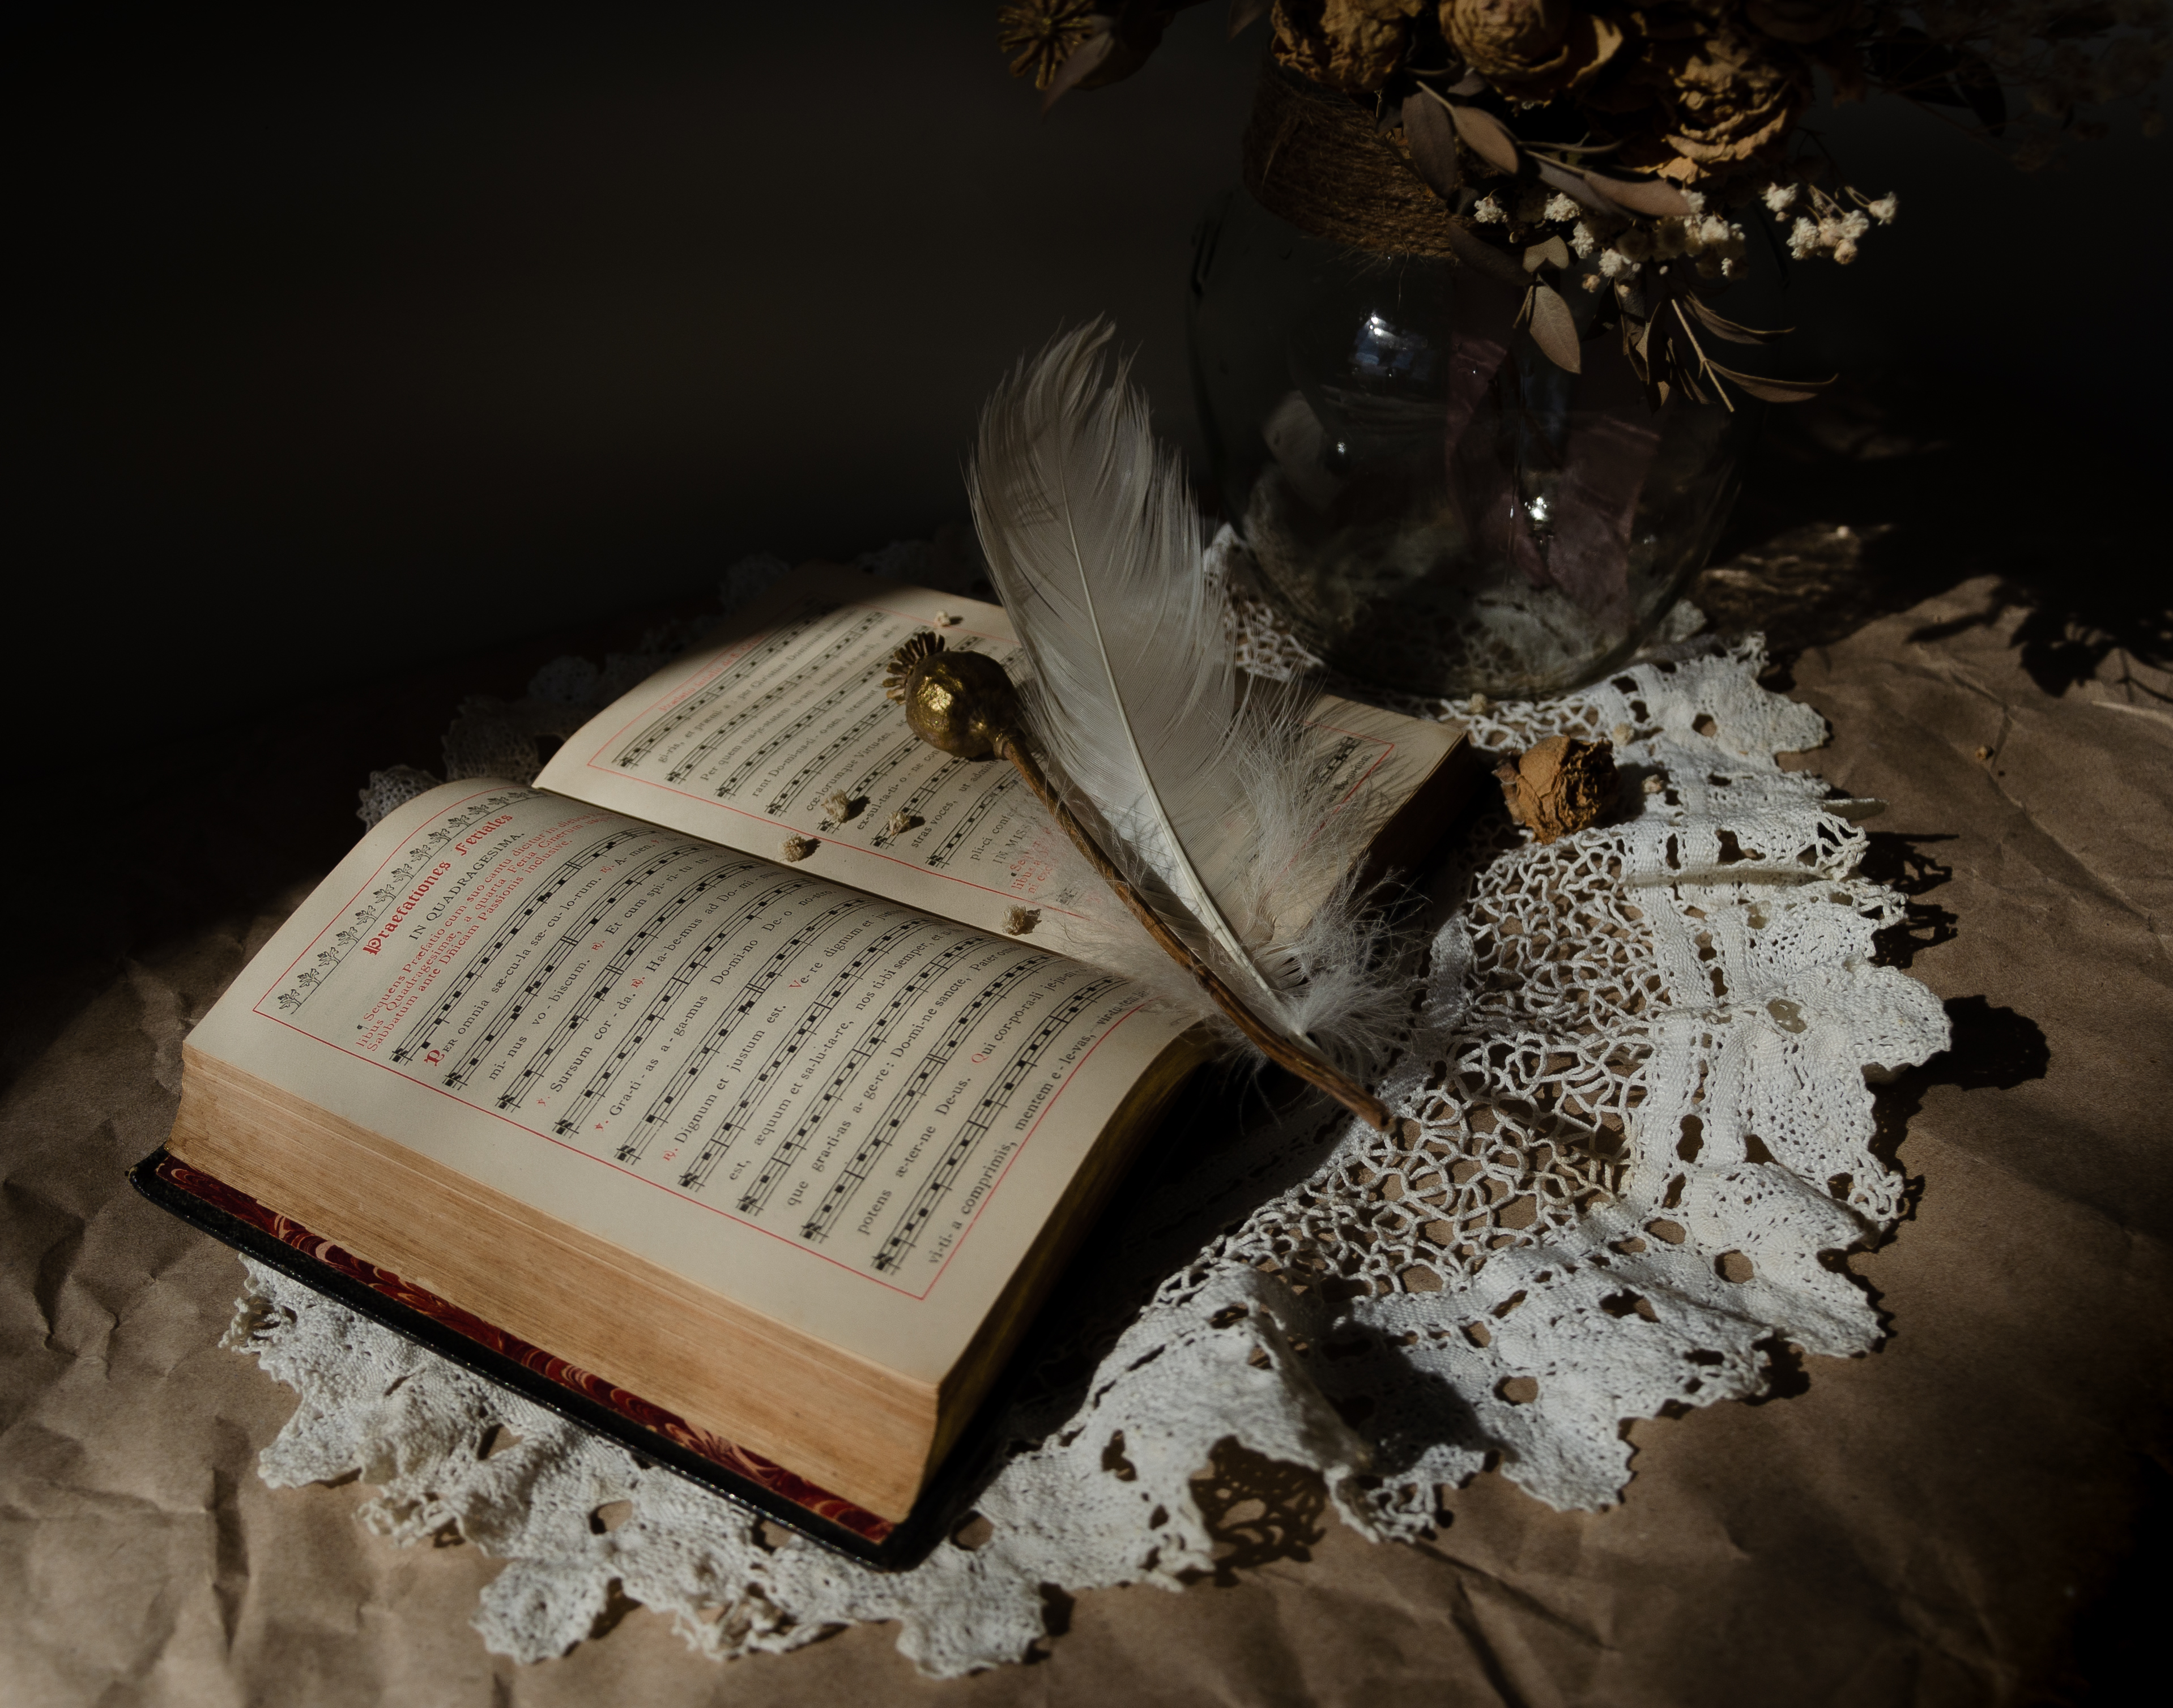
roman missal, paper, feather, old, music, holy, prayer, object, religious, religion, reading, publication, book, wood, plant, doily, font, art, tree, twig, event, book cover, still life photography, fashion accessory, metal, darkness, paper product, still life, illustration